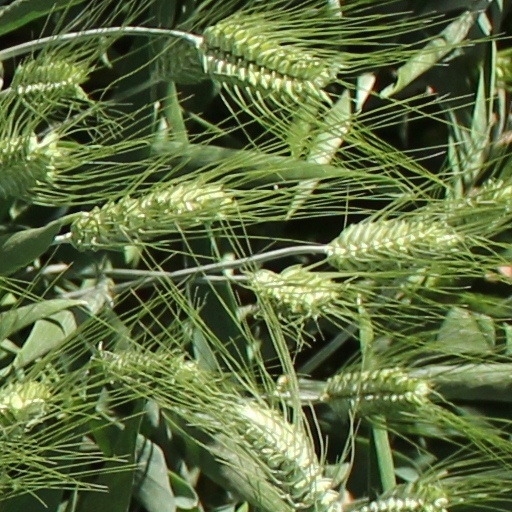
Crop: wheat